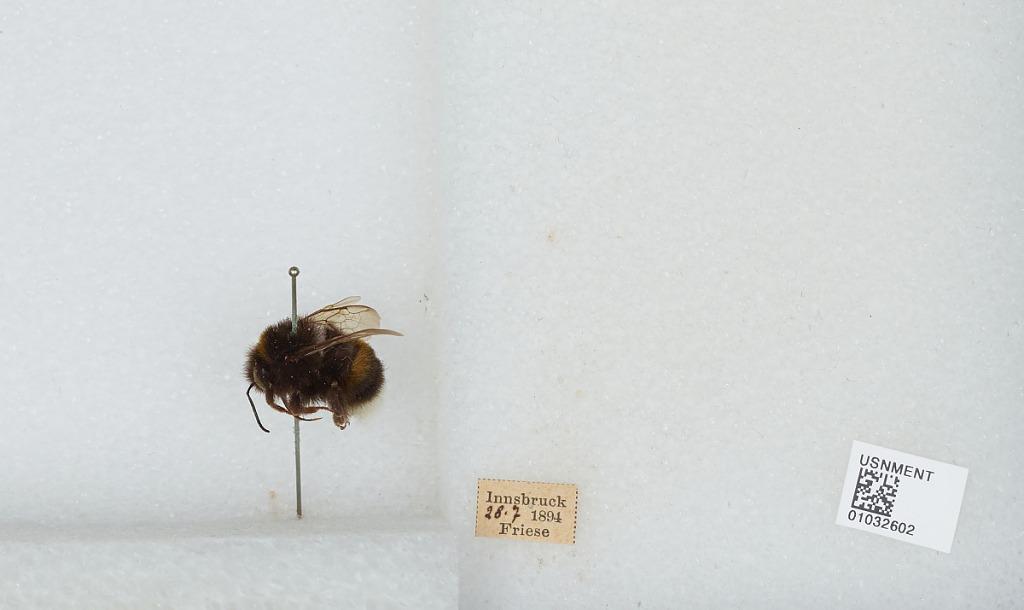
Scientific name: Bombus (Bombus) terrestris (Linnaeus)
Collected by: Friese
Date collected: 1894-7-28
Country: Austria
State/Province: Tyrol
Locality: Innsbruck
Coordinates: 47.27, 11.38